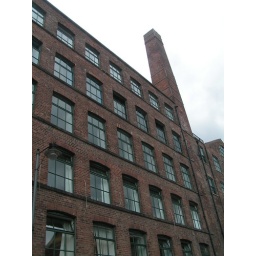
The building that has a sheep statue in the car park on Marshall Street, Leeds